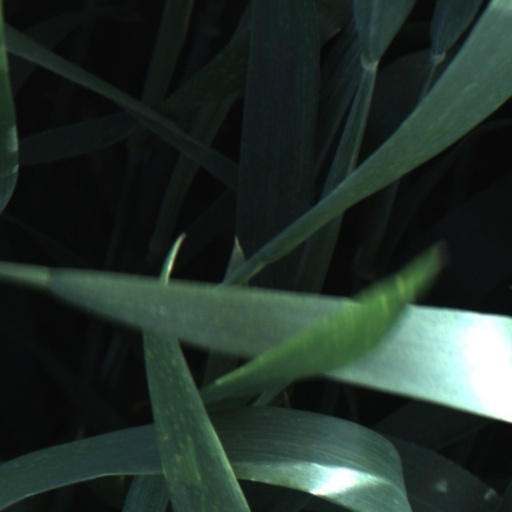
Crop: wheat